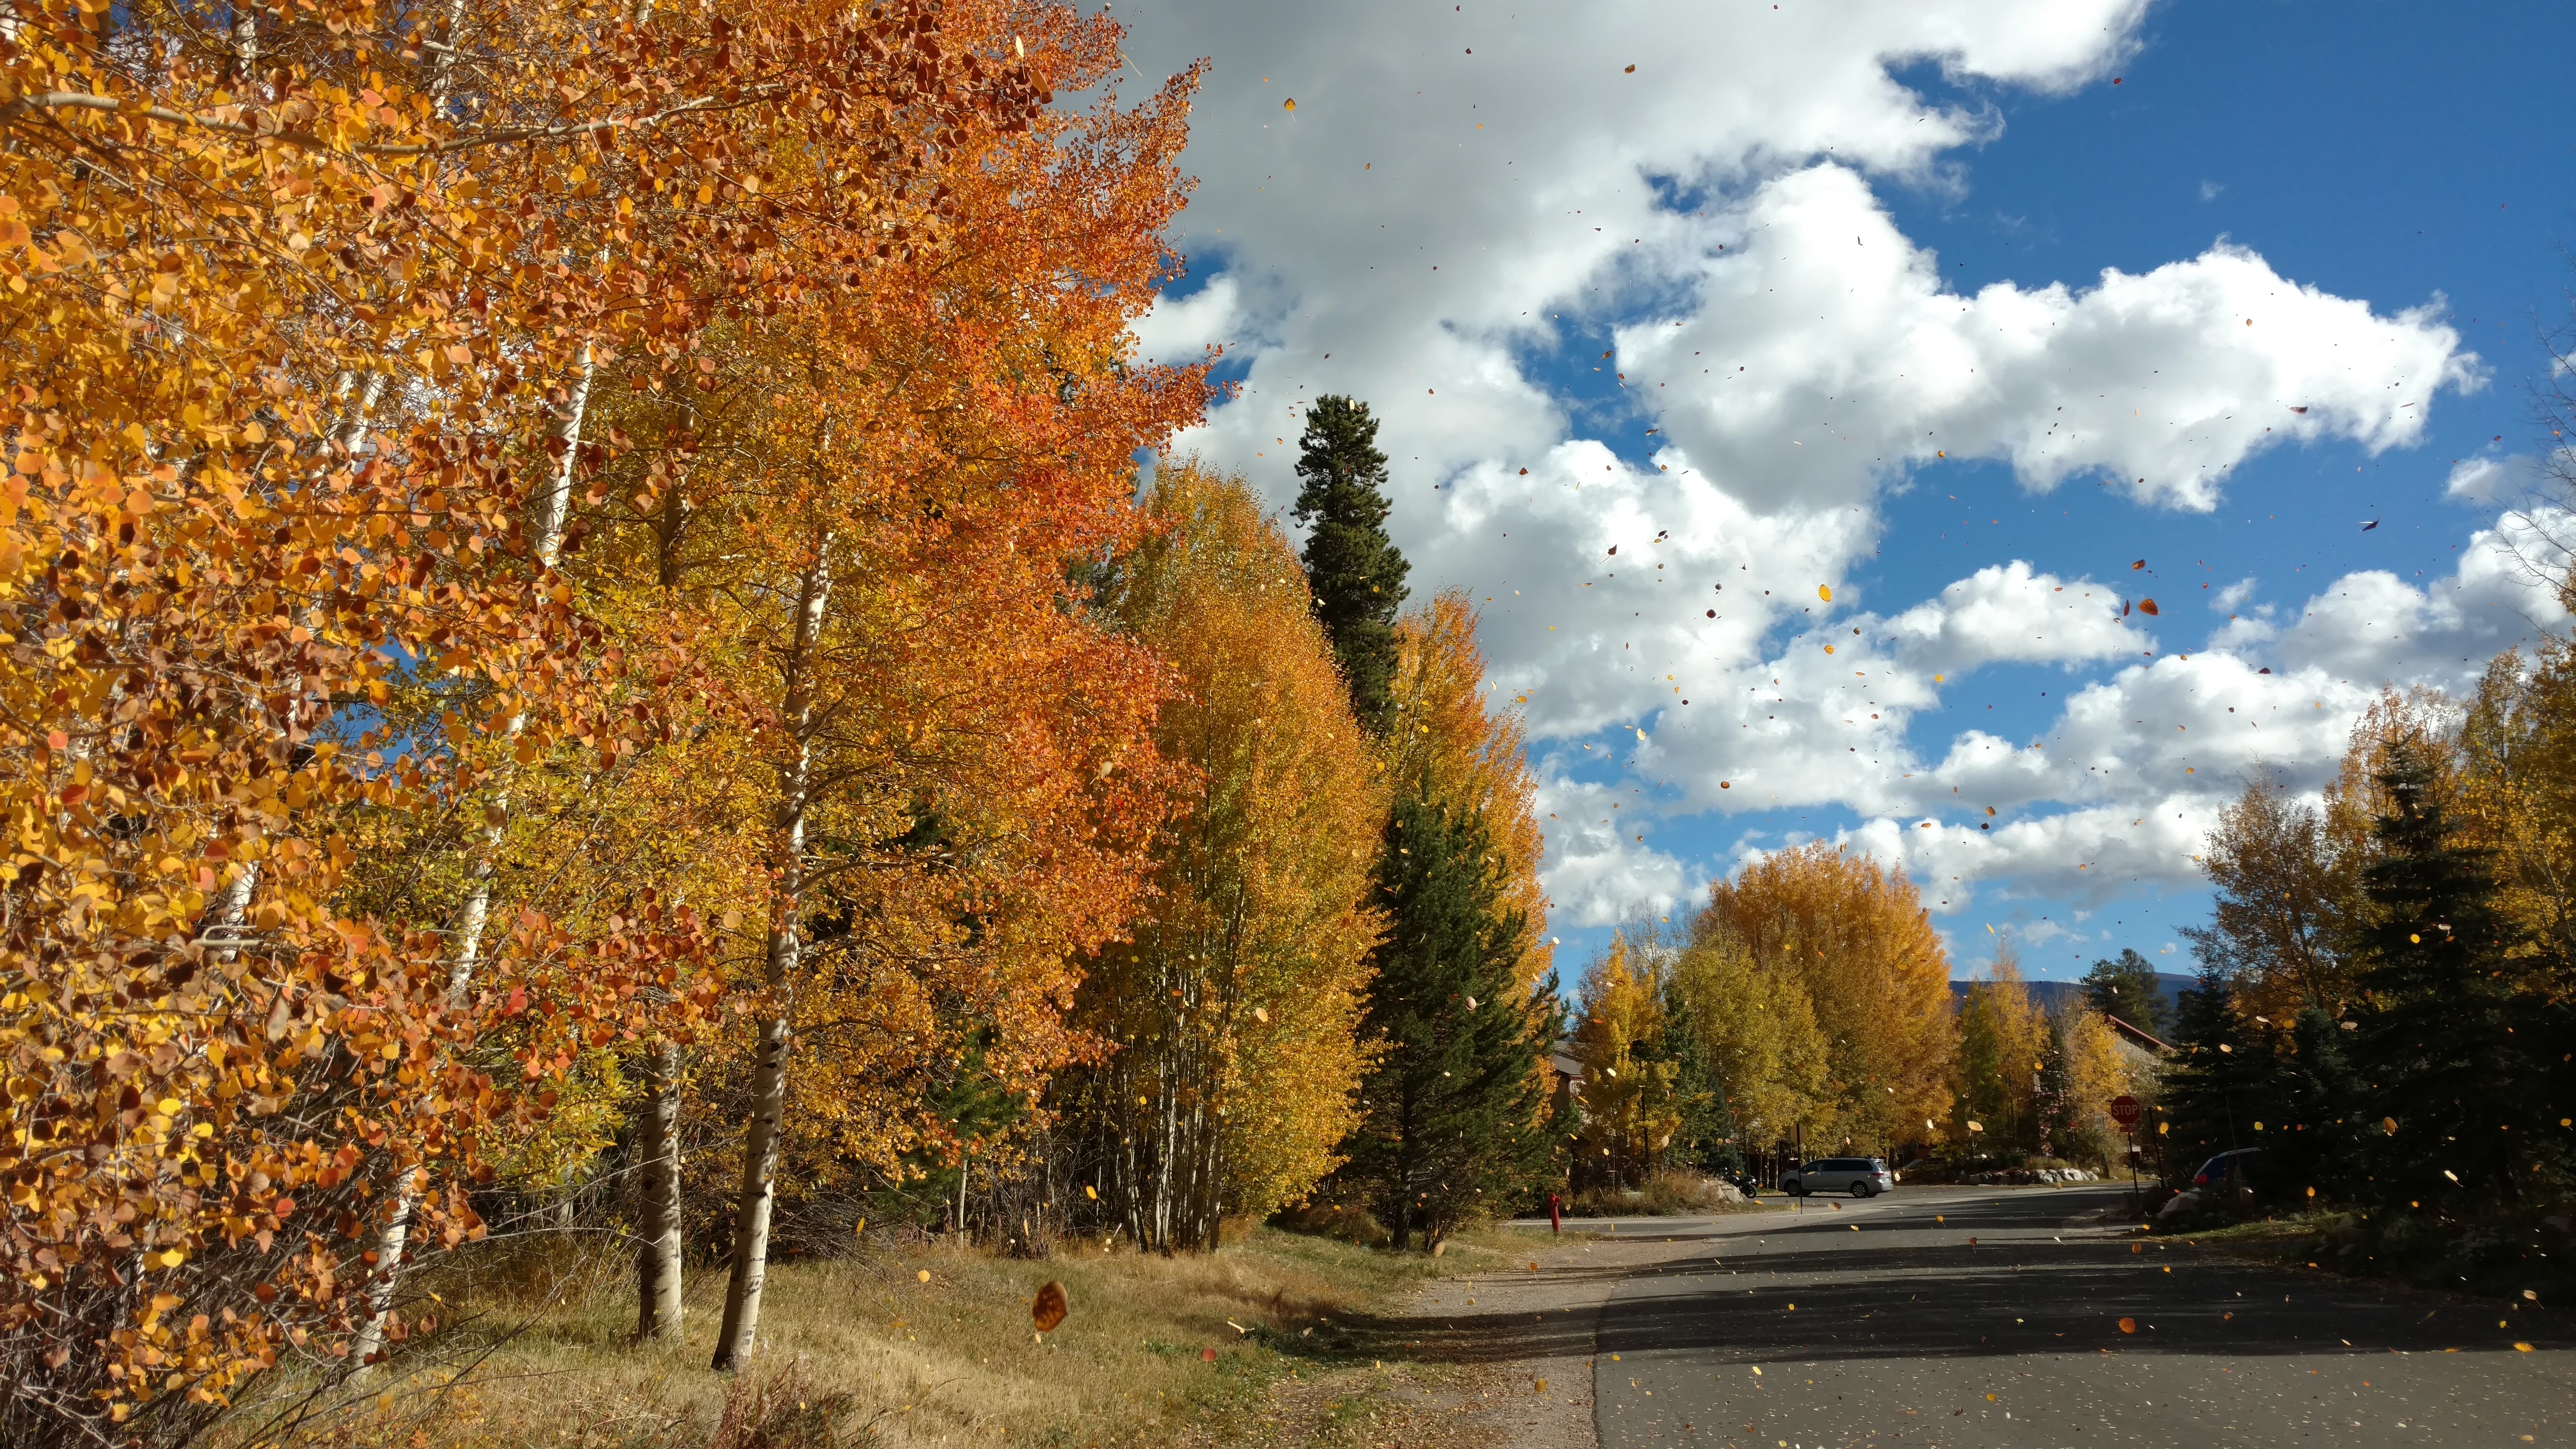
tree, nature, forest, plant, sky, road, sunlight, morning, leaf, fall, wind, orange, autumn, season, trees, leaves, clouds, gold, aspen, woody plant